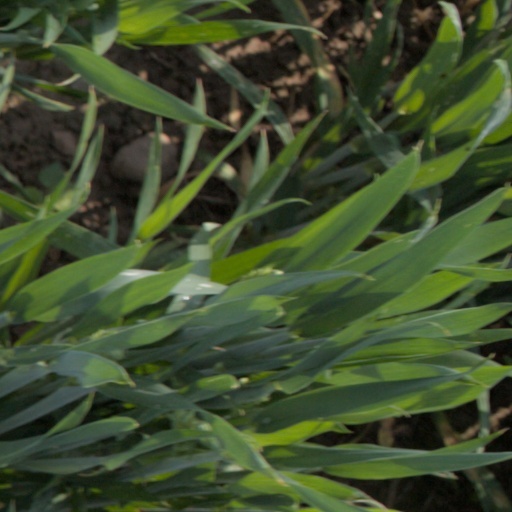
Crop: wheat